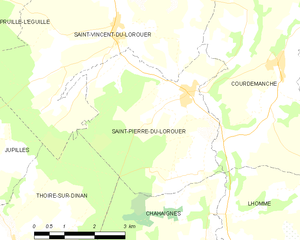
Carte des communes françaises